Answer in natural language. Which point is closer to the camera taking this photo, point A  or point B? Choose between the following options: B or A
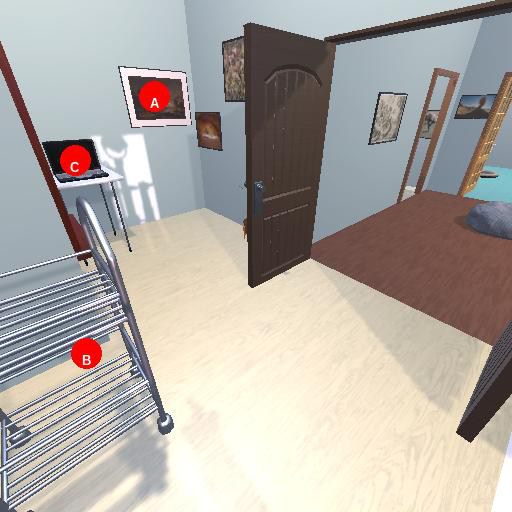
<answer>B</answer>